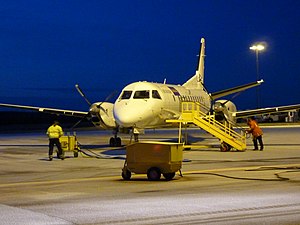
Karlstad Airport / Selskaber og destinationer
Saab 340 fra Skyways før afgang mod København.
Karlstad Airport, er en lufthavn placeret 18 km nord/vest for Karlstad, 10 km syd for Kil i Värmlands län i Sverige. I 2009 ekspederede den 86.456 passagerer og 1.826 landinger.